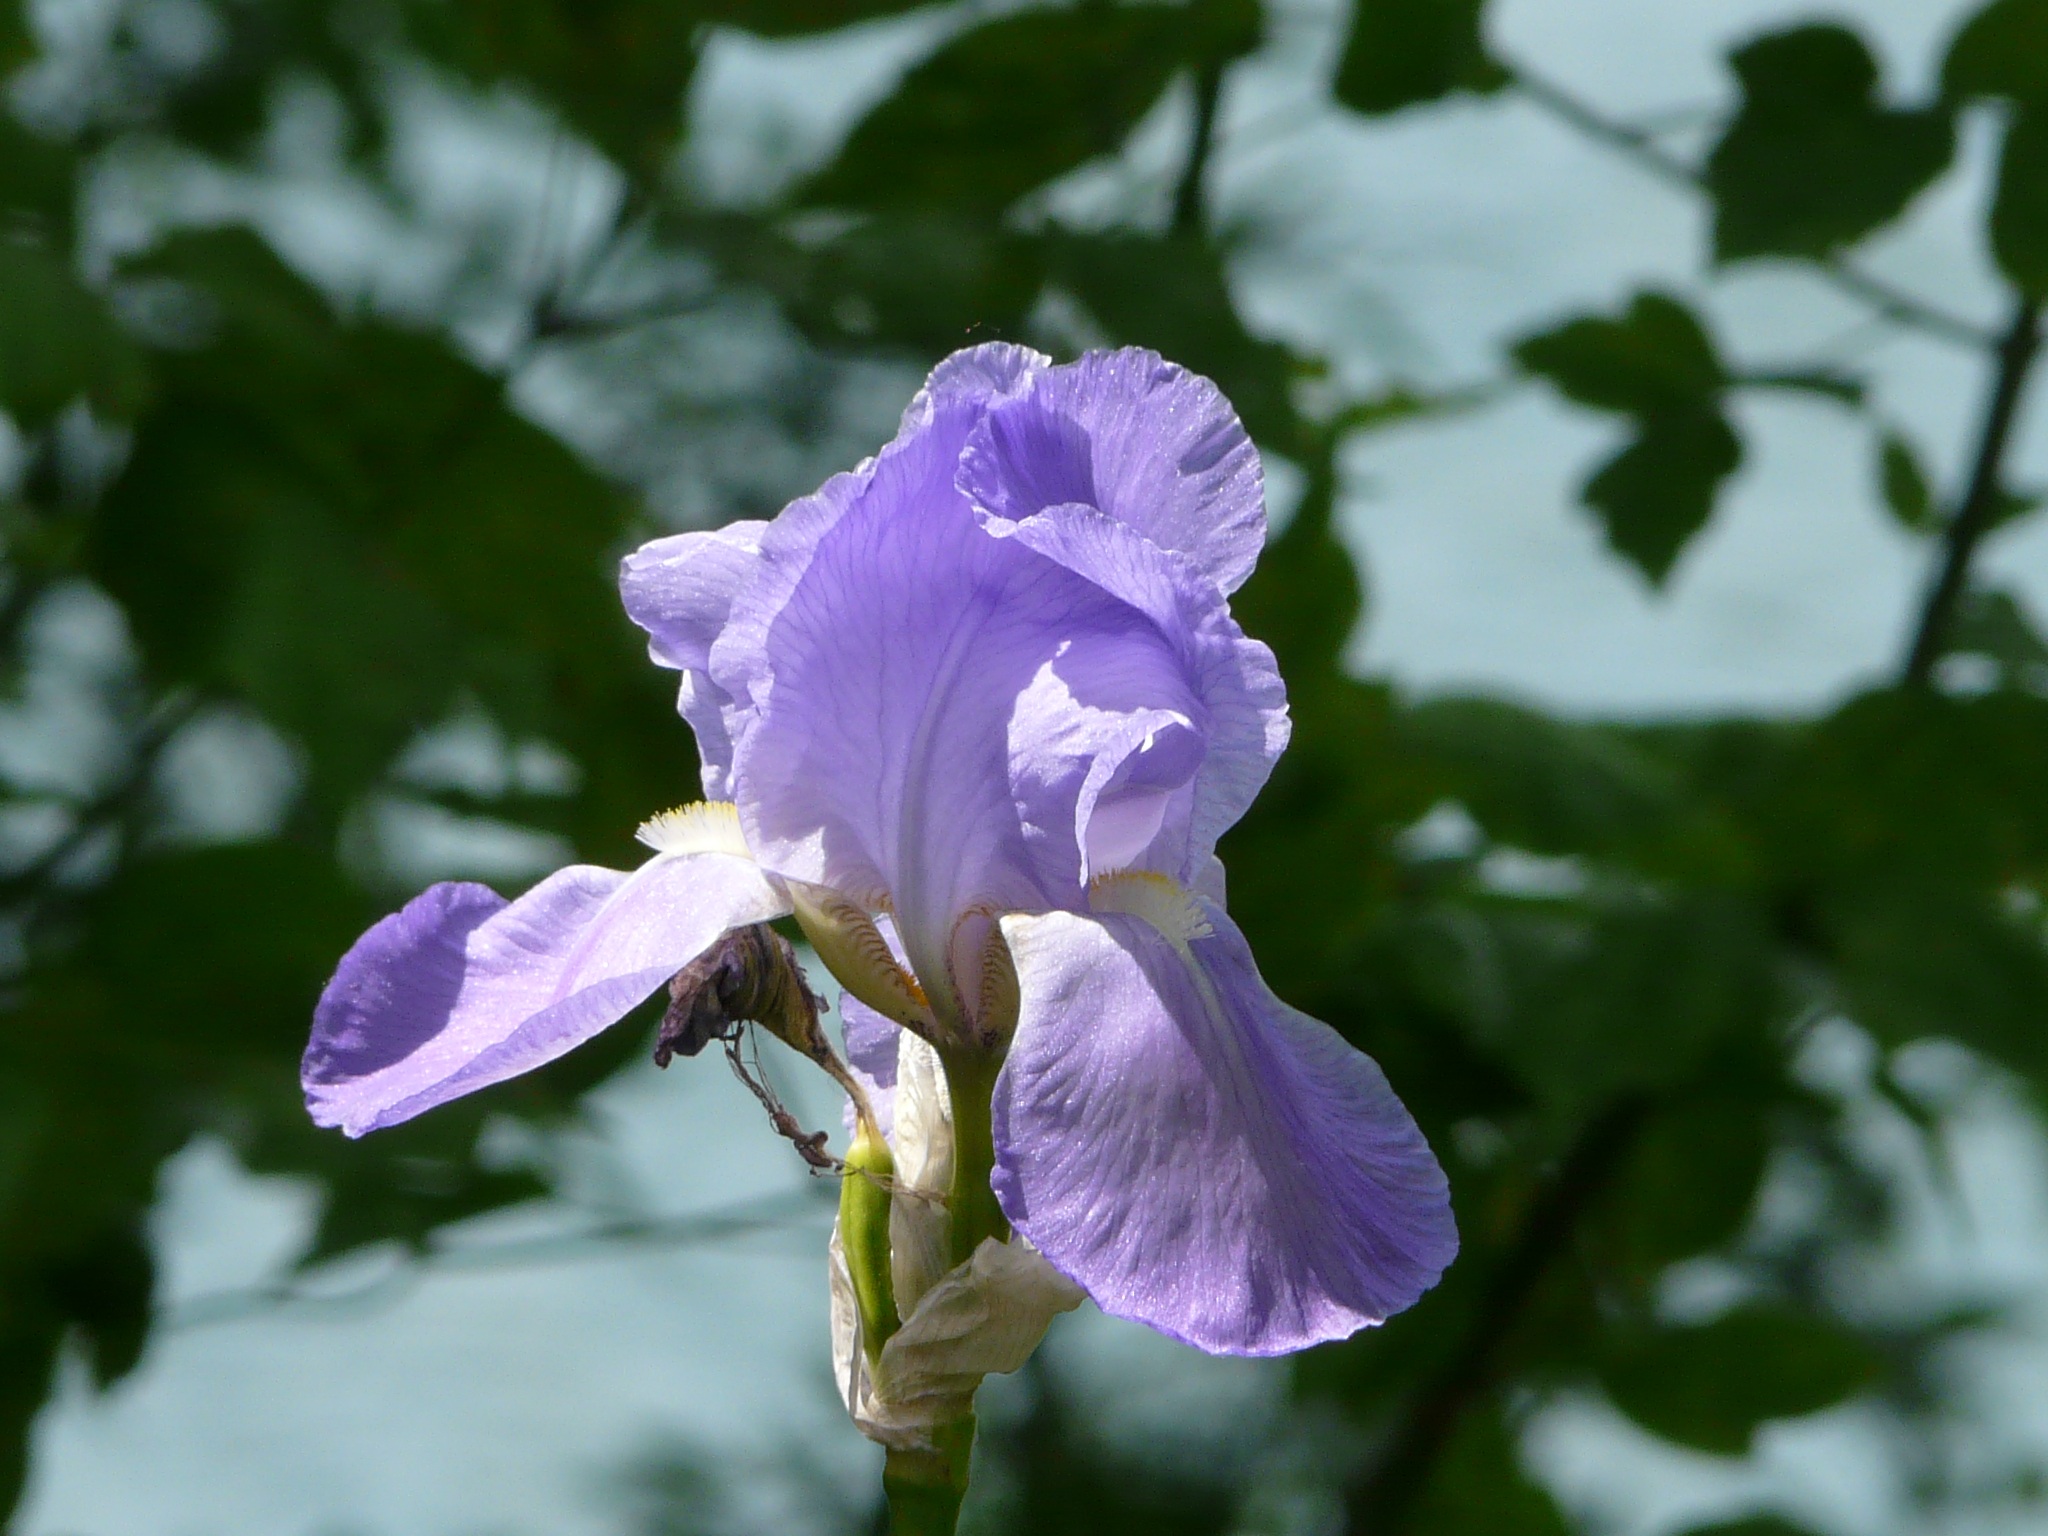
nature, blossom, plant, flower, purple, petal, macro, botany, flora, wildflower, macro photography, flowering plant, bellflower family, purple iris, land plant